Vanessa Low

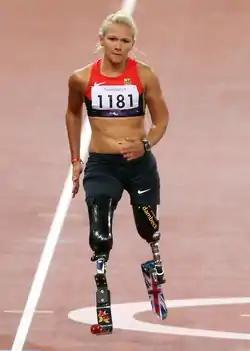
Vanessa Low in the 100m T42 final, London Paralympics

In 2012 Low qualified for both the 100m sprint and long jump events for the Summer Paralympics in London. The long jump was open across three classifications, F42 to F44, and was decided on a points system. Her best result of 3.93m saw her finish in sixth place. In the sprint she recorded a time of 16.78, which left her just outside the medal positions, finishing fourth behind team-mate Jana Schmidt. Low was disappointed with her performance at the Games and her training in general leading up to the Paralympics. She consulted her trainer, Steffi Nerius, and decided to retire from competitive sport.